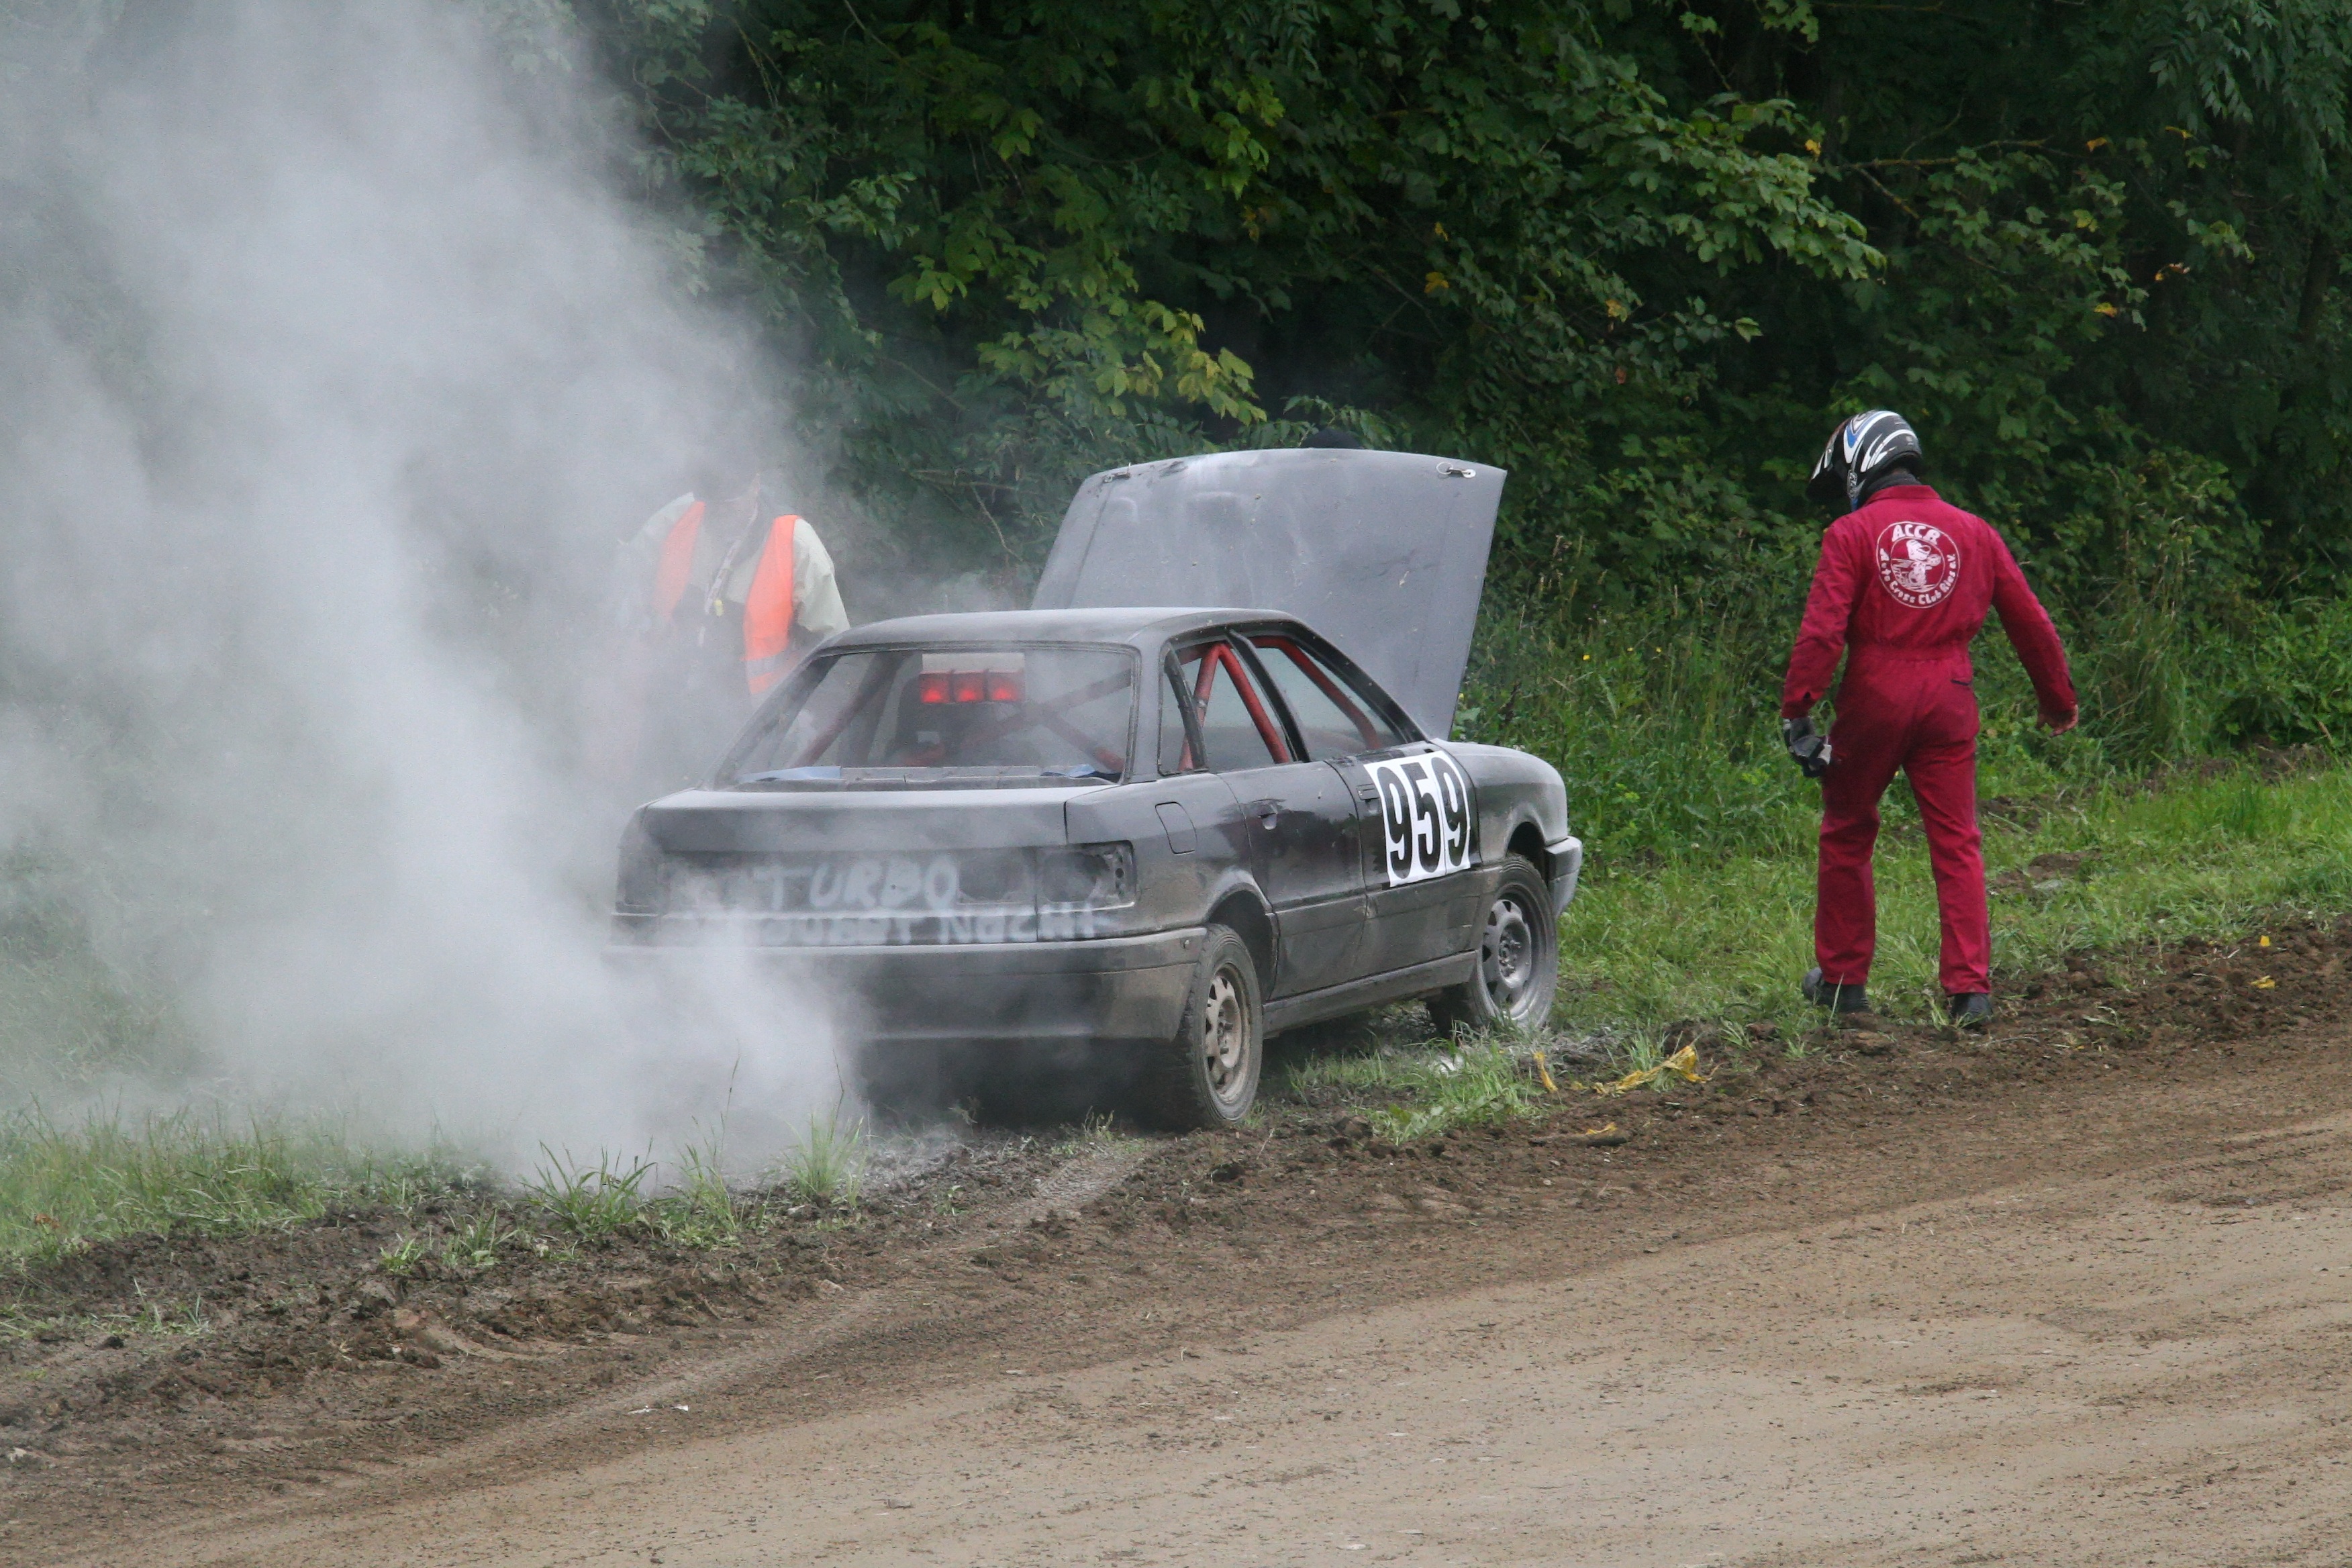
sport, vehicle, mud, soil, auto, automotive, sports car, race, tuning, sports, racing, dramatic, audi, pkw, motorsport, vehicles, auto racing, autocross, geological phenomenon, off roading, dirt track racing, rallying, off road racing